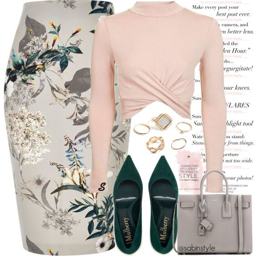
a fashion look featuring clothing business tops skirts and tote bags .